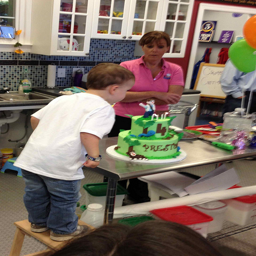
A little blow blowing out candles on a cake.
A young boy stands over a birthday cake
A boy stands on a stool to blow out the candles on his birthday cake.
A boy is standing on a stool over a cake.
A boy standing on a stool blowing candles out on a cake.